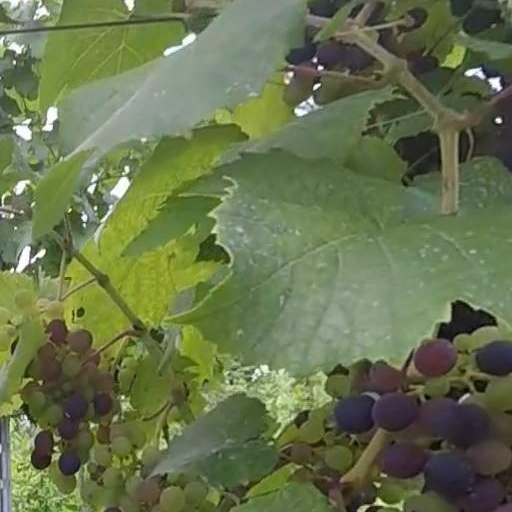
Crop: grape